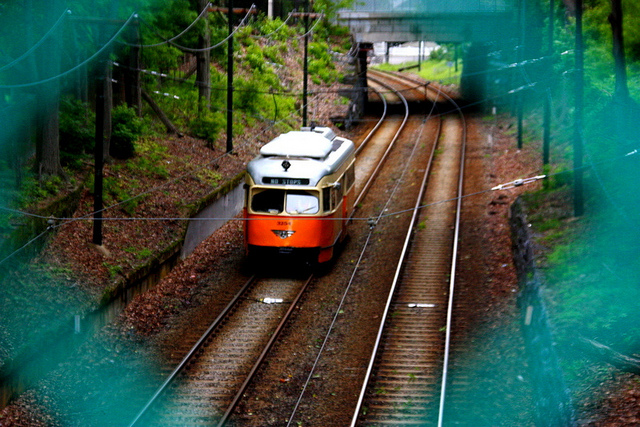
A train going down the track in a picture with a green glare.

One lonely train car riding down the train tracks

a single orange train on tracks in the woods

A train traveling on some train tracks near trees.